John Talbot Robinson

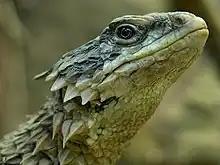
Giant girdled lizard

Robinson was born in Elliot, South Africa to Theodore Clement Robinson and Florence Harriett Robinson (née Selby), both descendants of the British 1820 Settlers. He attended the University of Cape Town where he obtained a BSc in zoology and bacteriology in 1943 and an MSc (zoology) in 1944, with a thesis on the giant girdled lizard ("Cordylus giganteus"). He contributed to two dissection manuals, one on the clawed frog ("Xenopus") and the other on the spiney dogfish shark ("Squalus").